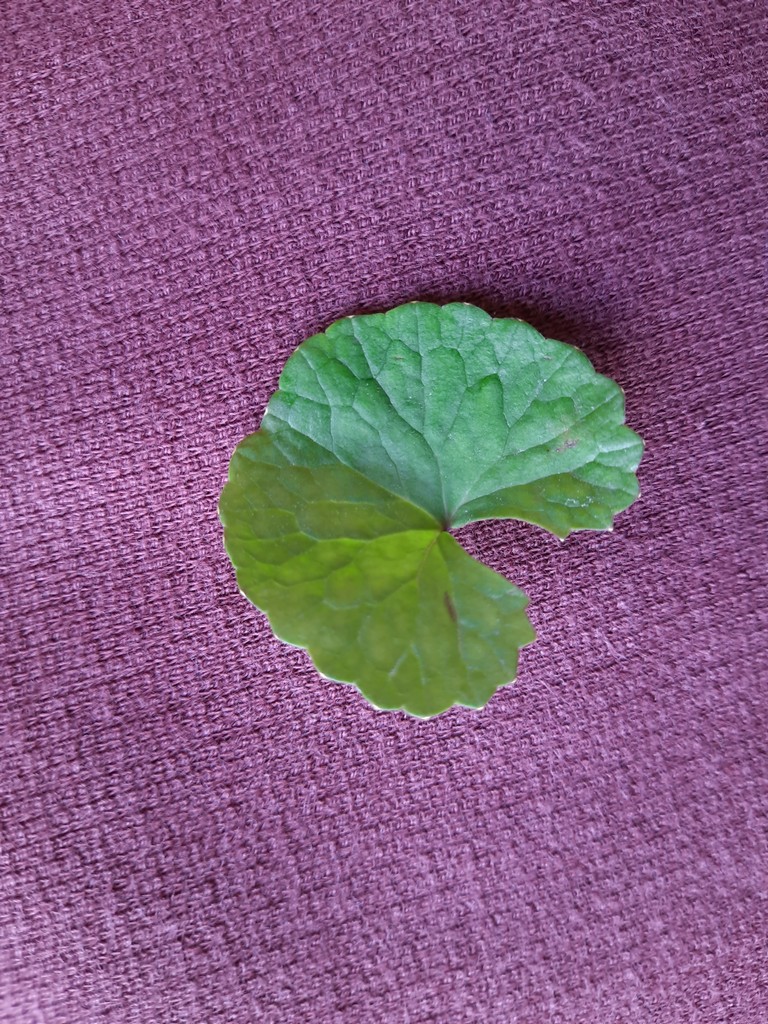
Label: Healthy